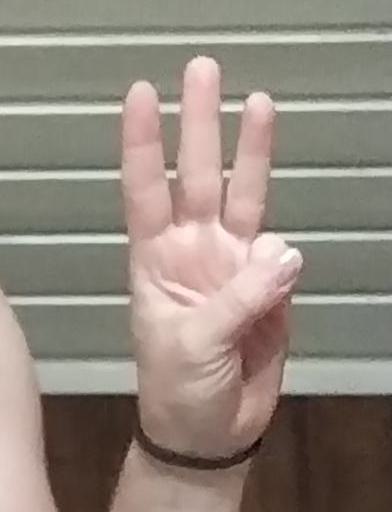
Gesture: three